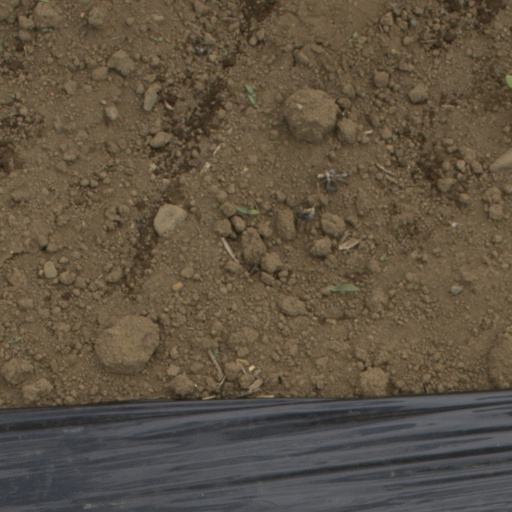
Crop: Jerusalem artichoke